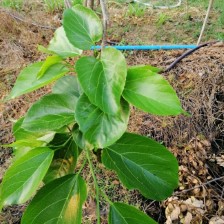
Variety: TaiwanMeacho